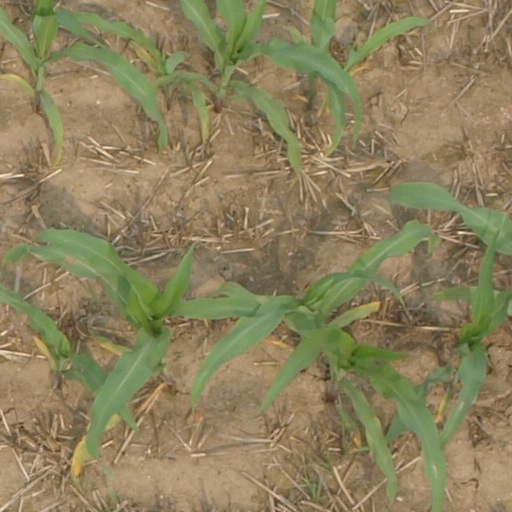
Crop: maize; corn